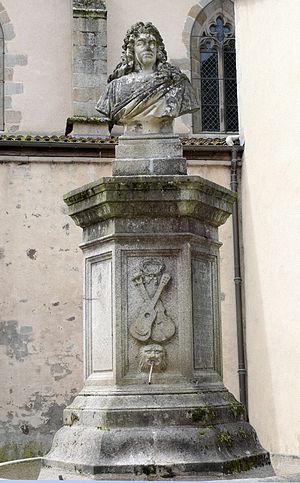
Felletin - Monument à Philippe Quinault
Jean Jules Bernard Salmson, né à Paris le 18 juillet 1823 et mort à Coupvray le 6 mai 1902 est un sculpteur français.
Philippe Quinault, né le 3 juin 1635 à Paris où il est mort le 26 novembre 1688, est un poète, auteur dramatique et librettiste français.
Cet article recense les œuvres d'art dans l'espace public de la Creuse, en France.